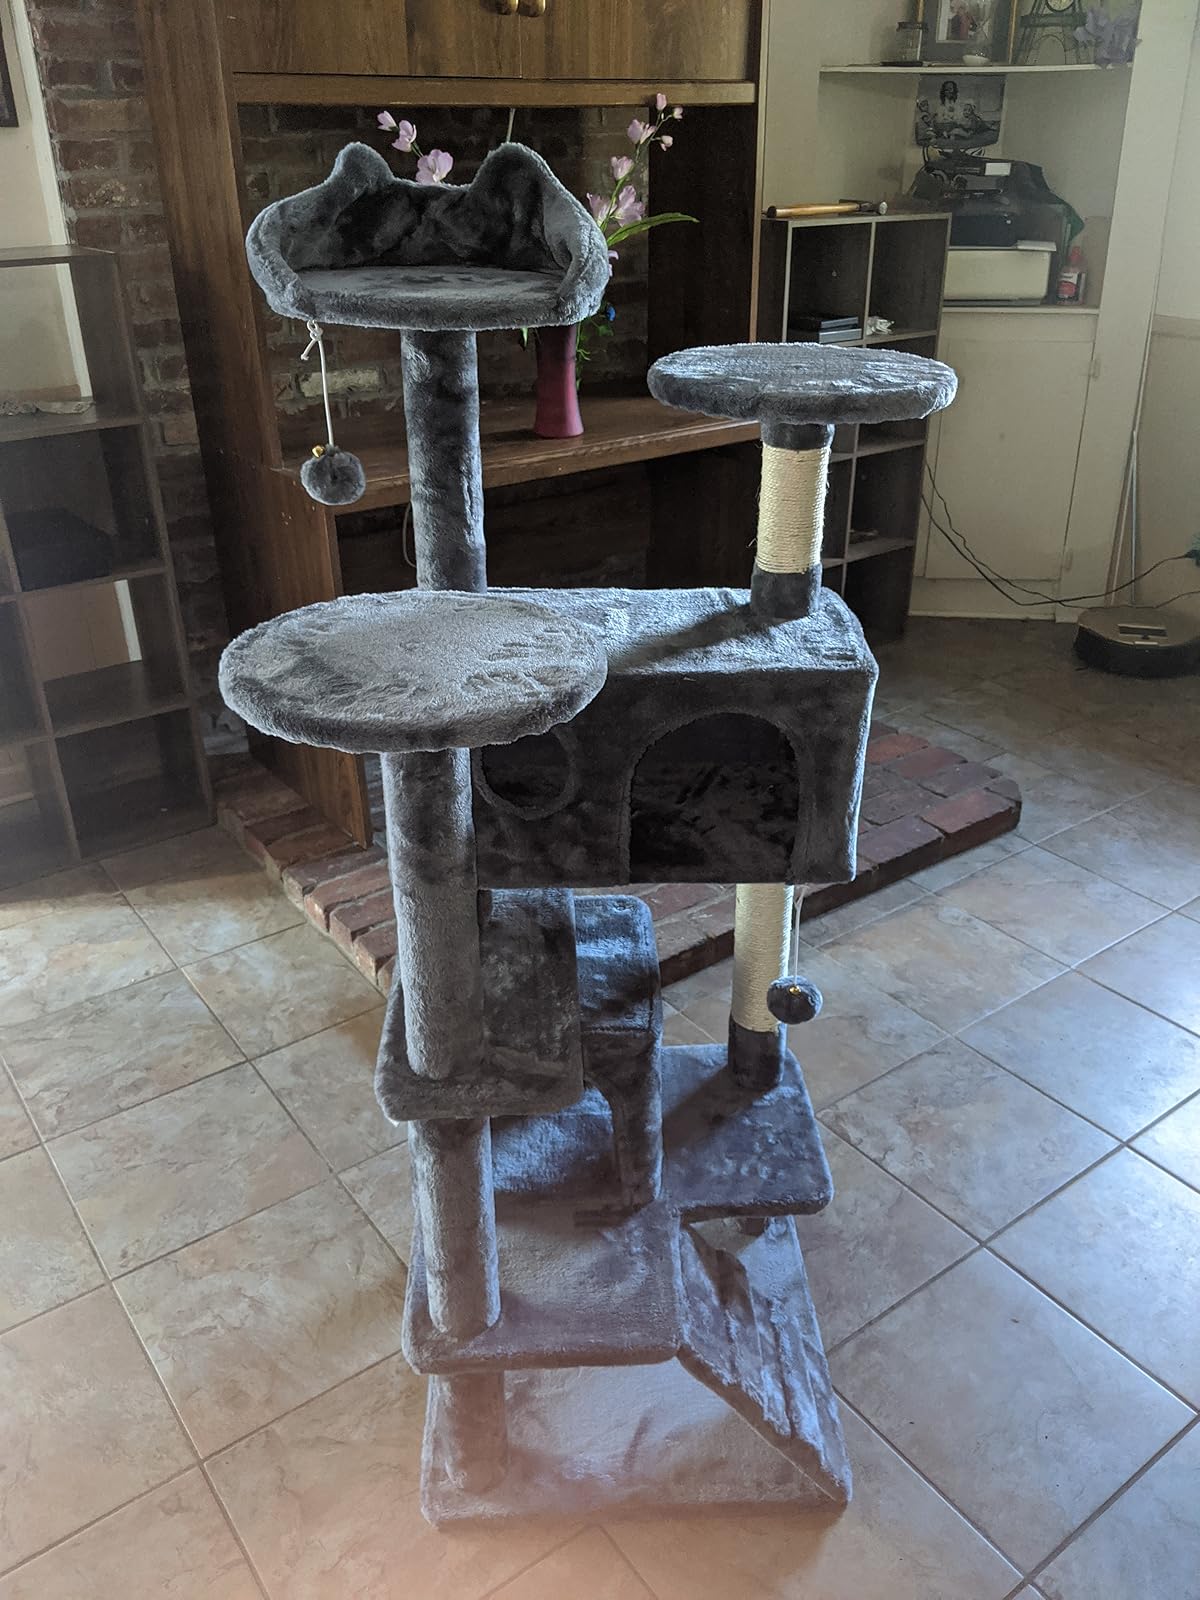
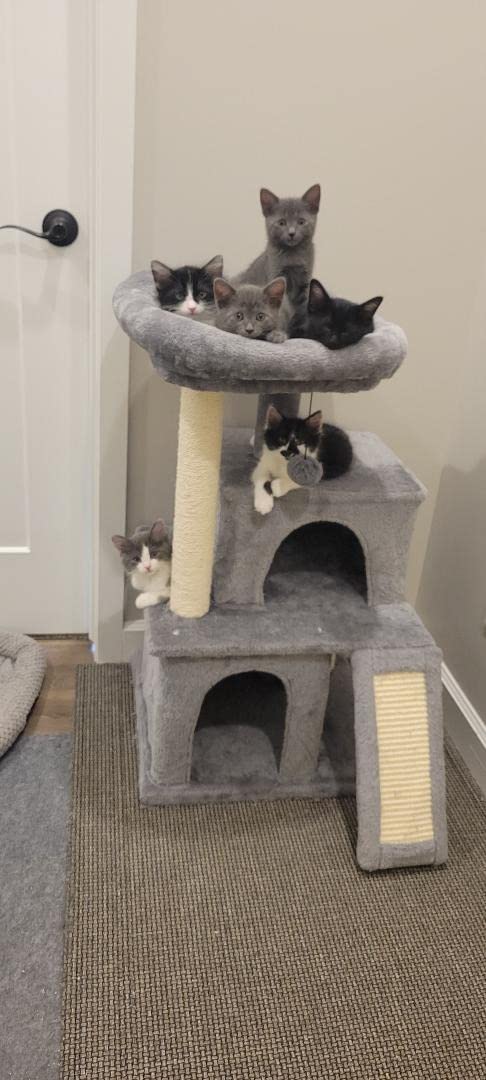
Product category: items_cat tree
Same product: no